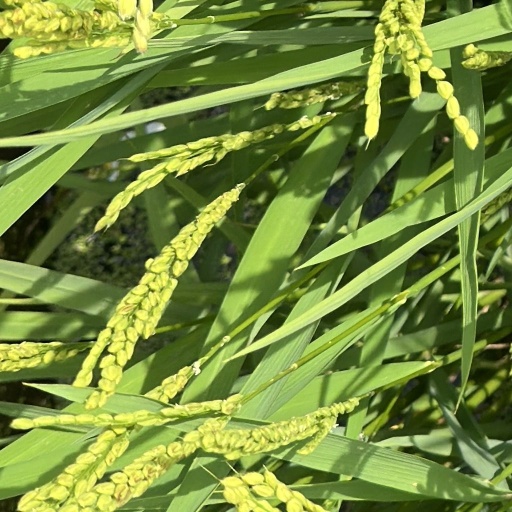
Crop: rice